Beta distribution

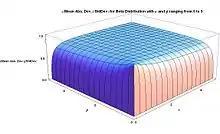
Ratio of ,ean abs.dev. to std.dev. for beta distribution with α and β ranging from 0 to 5

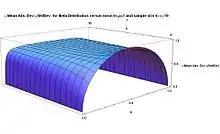
Ratio of mean abs.dev. to std.dev. for beta distribution with mean 0 ≤ "μ" ≤ 1 and sample size 0 < "ν" ≤ 10

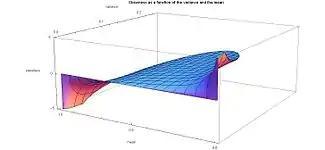
Skewness for beta distribution as a function of variance and mean

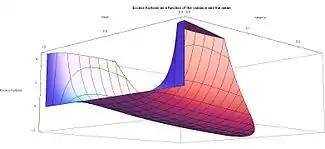
Excess Kurtosis for Beta Distribution as a function of variance and mean

The inverse of the harmonic mean ("H") of a distribution with random variable "X" is the arithmetic mean of 1/"X", or, equivalently, its expected value. Therefore, the harmonic mean ("H") of a beta distribution with shape parameters "α" and "β" is: